Interbreeding between archaic and modern humans

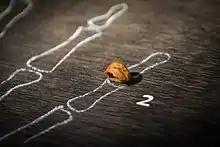
The Denisovan genome was sequenced from a fragment of the distal phalanx of the fifth finger (replica depicted) found in the Denisova cave.

It has been shown that Melanesians (e.g. Papua New Guinean and Bougainville Islander) share relatively more alleles with Denisovans when compared to other Eurasian-derived populations and Africans. It is estimated that 4% to 6% of the genome in Melanesians derives from Denisovans, while no Eurasians or Africans displayed contributions of the Denisovan genes. It has been observed that Denisovans contributed genes to Melanesians but not to East Asians, indicating that there was interaction between the early ancestors of Melanesians with Denisovans but that this interaction did not take place in the regions near southern Siberia, where as-of-yet the only Denisovan remains have been found. In addition, Aboriginal Australians also show a relative increased allele sharing with Denisovans, compared to Eurasians and African populations, consistent with the hypothesis of increased admixture between Denisovans and Melanesians.